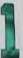
Number: 1